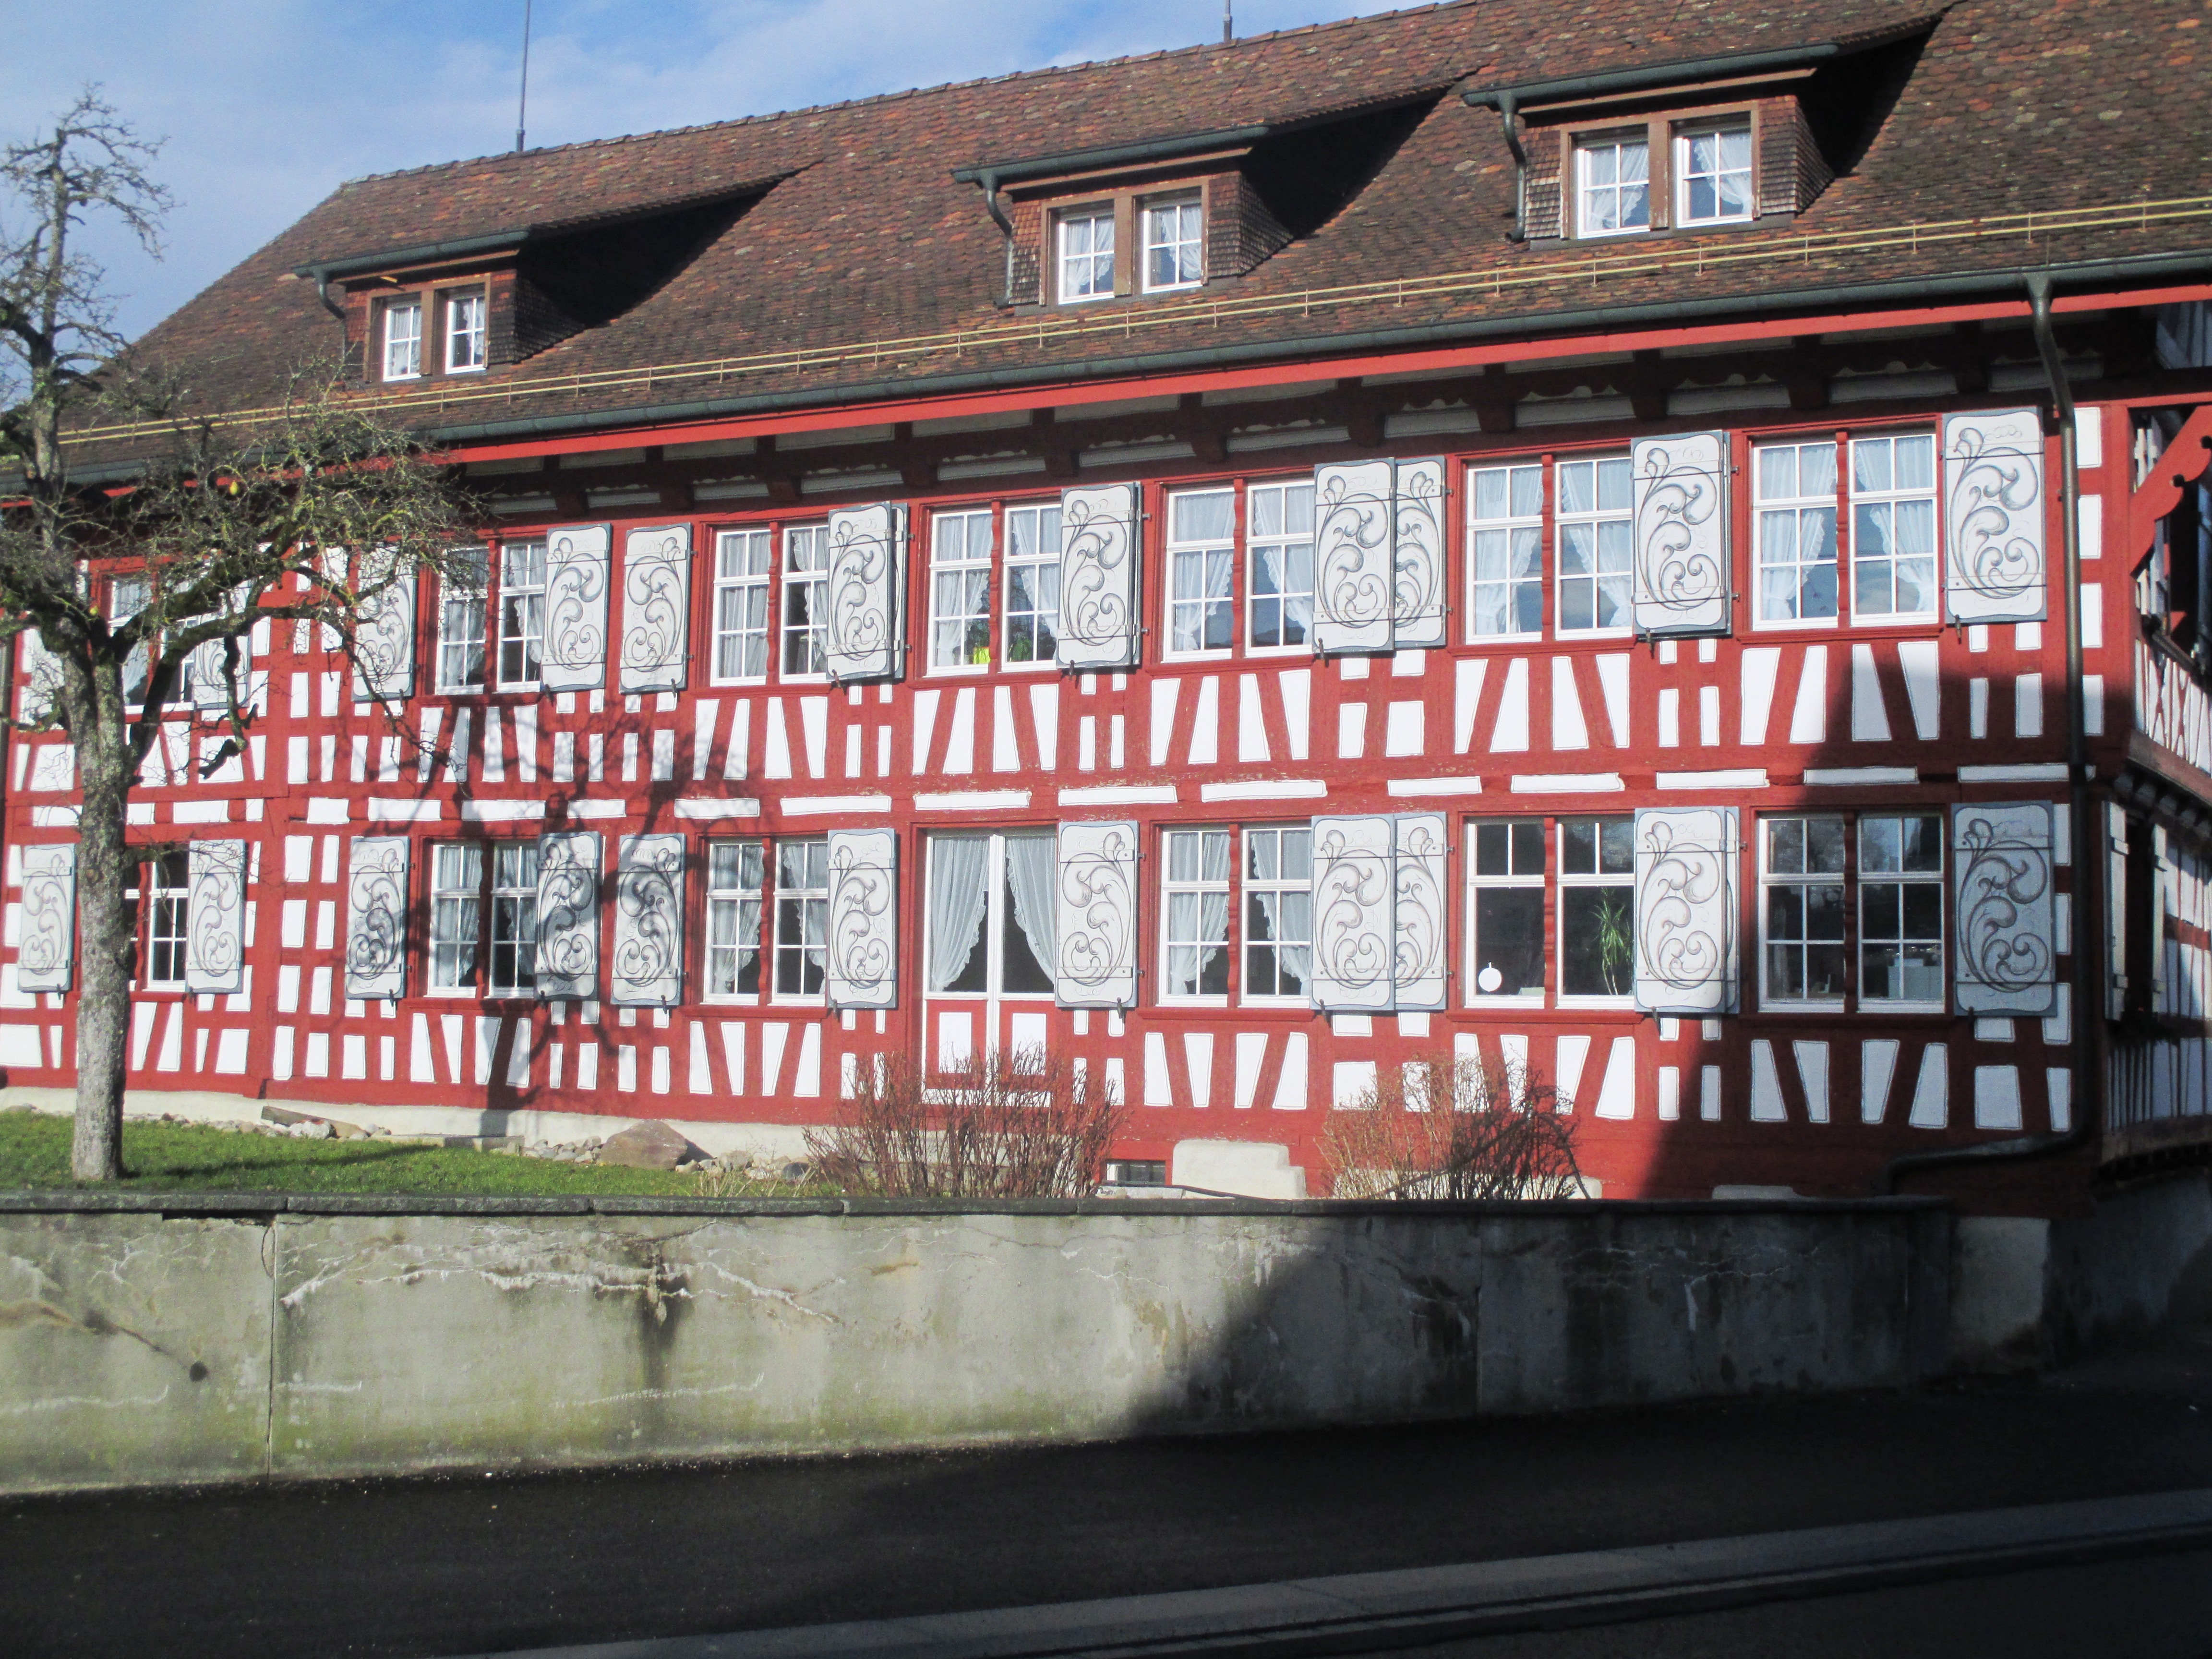
architecture, restaurant, facade, waterway, switzerland, fachwerkhaus, truss, thurgau, urban area, museum of local history, amriswil